Women's suffrage in New Jersey

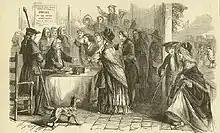
Women's suffrage in New Jersey from "Frank Leslie's Popular Monthly" February 1877

Some women enjoyed early suffrage in New Jersey. The state constitution specified that any woman or man who could meet the property requirement set by law could vote. This was a deliberate part of liberal sentiment in the state to allow many different groups of people the right to vote. New Jersey specifically set the property value low and included African Americans and other groups of people as eligible voters. Married women were not allowed to vote, but widows and unmarried women with property could. The inclusion of women voting early in New Jersey's history was a "radical" effort to extend "Revolutionary doctrine to its furthest—but logical—extreme." A refinement of the original wording specified that voters were considered "he or she," and this change took place in 1790.